Gerstlauer Euro-Fighter

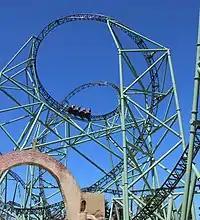
Euro-Fighter - Der Schwur des Kärnan (Oath of Kärnan) at Hansa-Park has unique vertical drop in the enclosed lift hill, and it is the only one of this kind.

Riders are transported in individual cars around the track, which feature two rows of four seats. Two exceptions are "Huracan" at the Belantis amusement park in Germany and "Dare Devil Dive" at Six Flags Over Georgia, which both feature cars similar to those used on Gerstlauer's launched roller coasters. The cars have over-the-shoulder restraints and may be themed (to an extent) according to the customer's requirements. Dare Devil Dive's cars were the first to use a new lap-bar only restraint system in 2011 and were used on several following models. Over-the-shoulder restraints continued to be offered on Euro-Fighters and an updated design eventually appeared on Defiance in 2022.